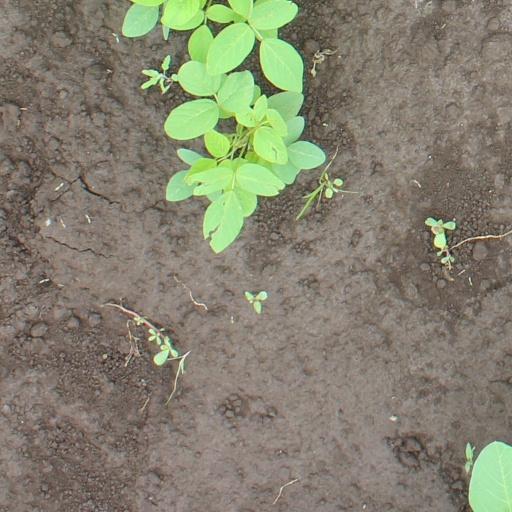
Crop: soybean